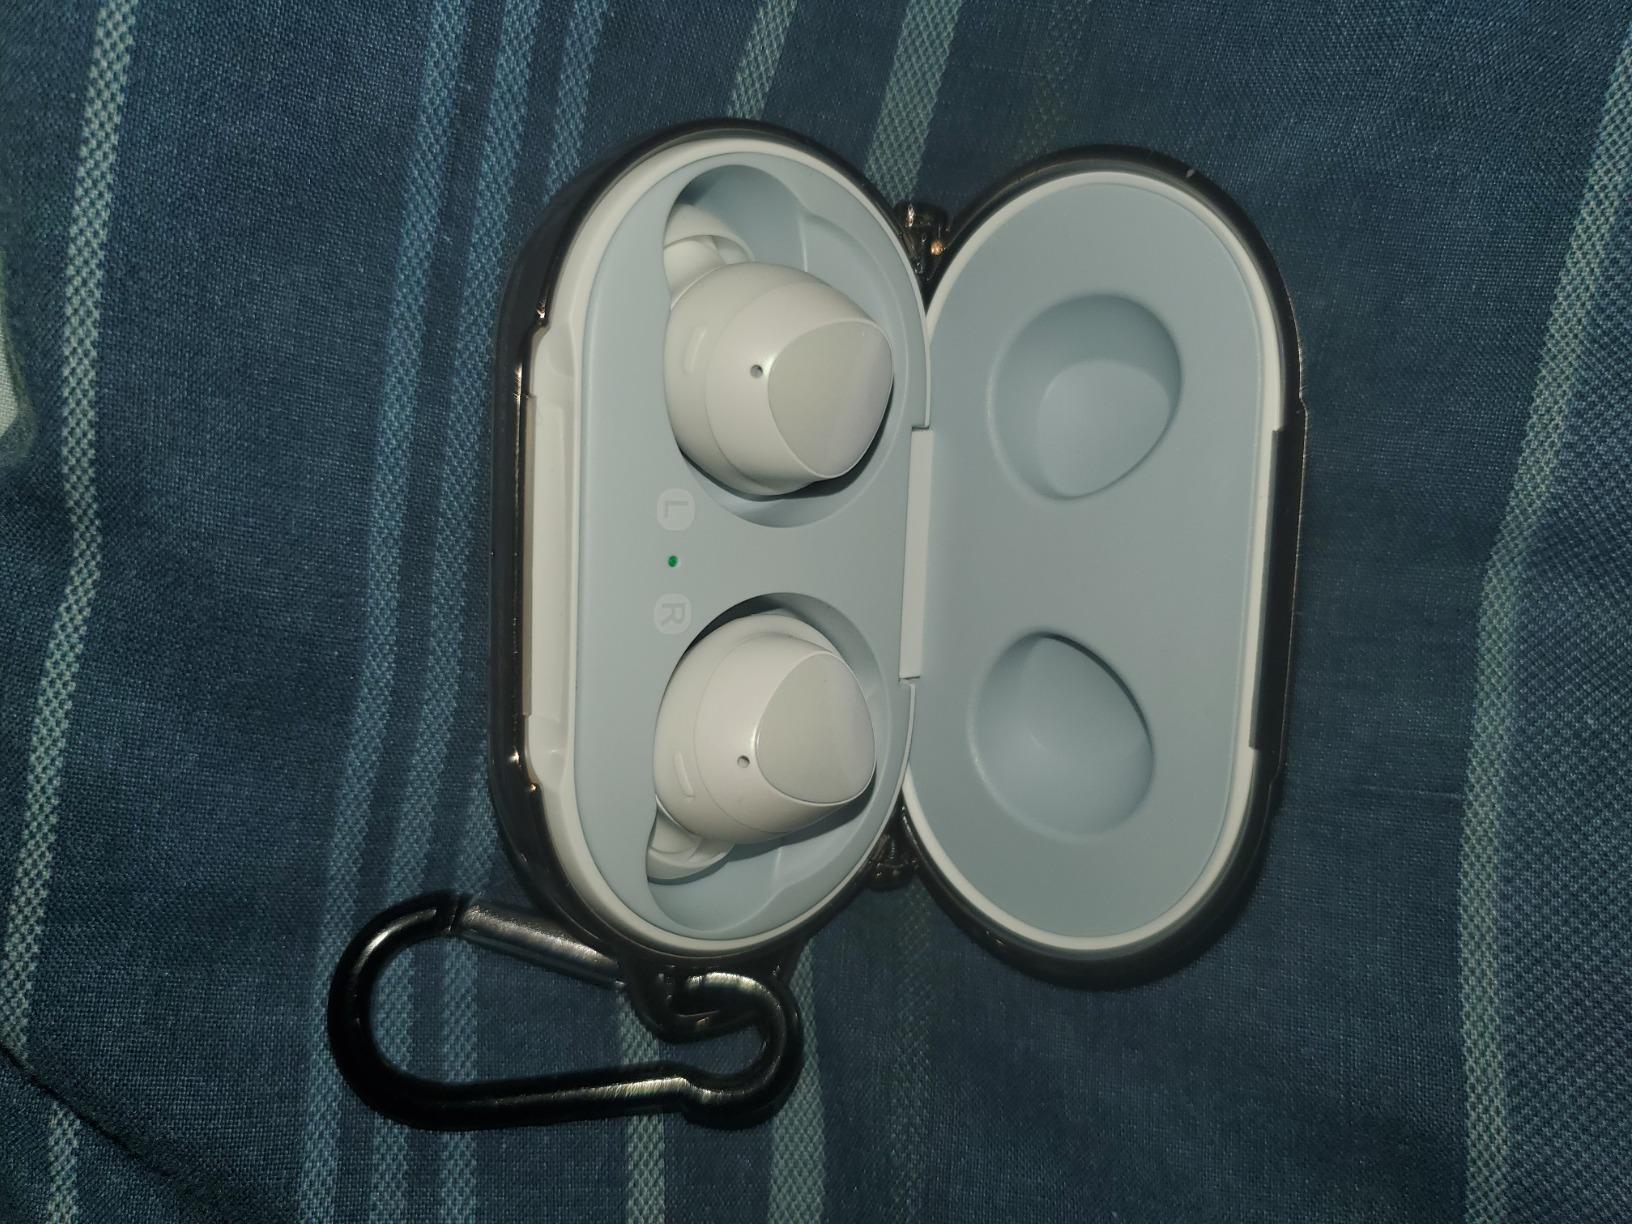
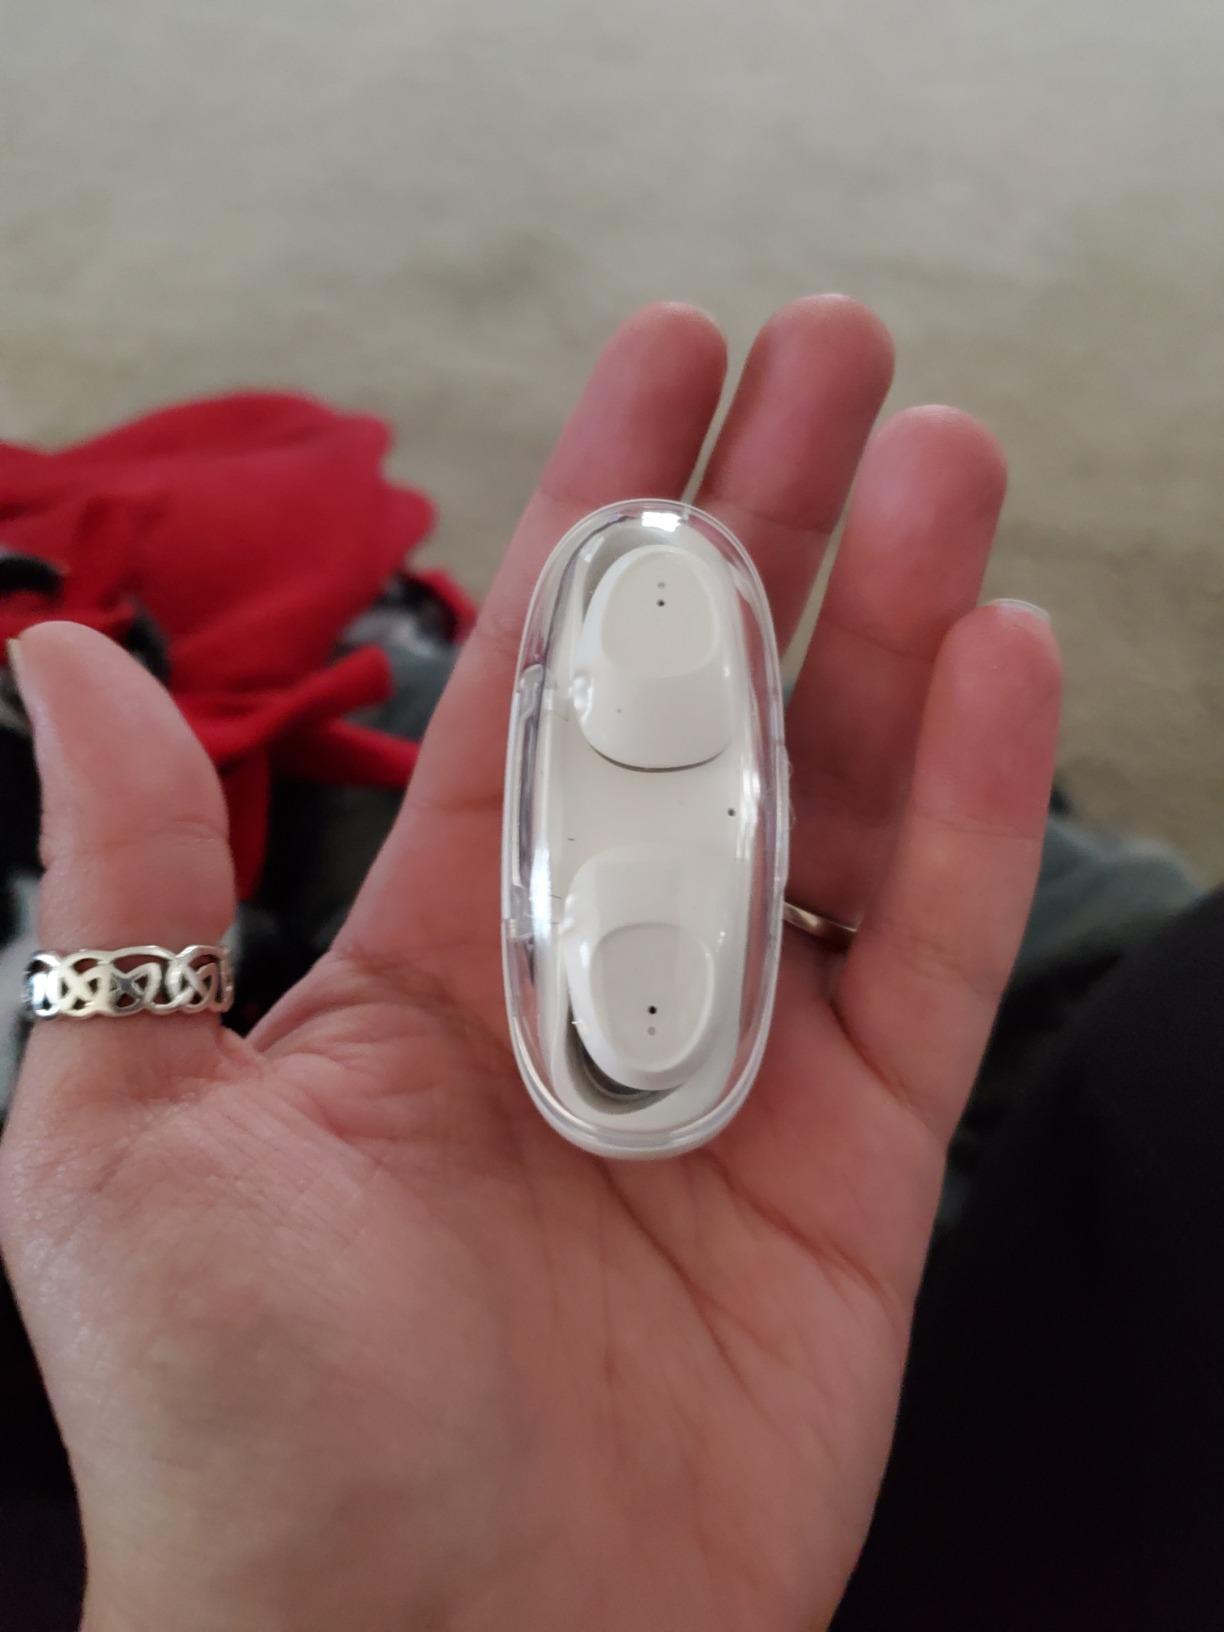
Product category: earbuds
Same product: no